Chełm Chalk Tunnels

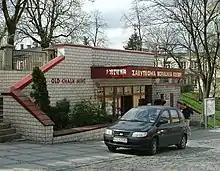
The Chełm Chalk Tunnels

While visiting the nearly two km route, which tourists cover in about 50 minutes, one can observe exhibitions of geological, archeological and historical interest. Even today there are pits being discovered, which make the chalk undergrounds full of riddles, surprises and mysteries.